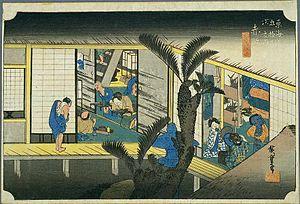
Akasaka-juku était la trente-sixième des cinquante-trois stations qui jalonnaient la route du Tōkaidō, l'axe principal dans le Japon de l'ère Edo.
Les Cinquante-trois Stations du Tōkaidō, dans l'édition Hōeidō présentée ici, sont une série d'estampes japonaises créées par Hiroshige après son premier voyage empruntant la route du Tōkaidō en 1832. Cette route, reliant la capitale du shogun, Edo, à la capitale impériale, Kyoto, est l'axe principal du Japon de l'époque. C'est également la plus importante des « Cinq Routes », les cinq artères majeures du Japon, créées ou développées pendant l'ère Edo pour améliorer le contrôle du pouvoir central sur l'ensemble du pays.